Theatre Circo

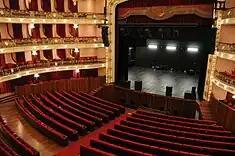
The interior of the theatre, including grande stage and three-storey stalls

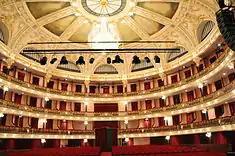
The cupola, showing the panelled arches of red, white and gold, and arch windows

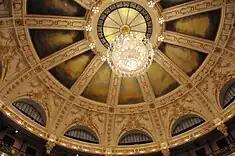
Detail of the cupola and chandelier showing spans

The theatre is located between other buildings, on the corner of "Rua Gonçalo Sampaio" with "Avenida da Liberdade"; on one of the principal avenues in the city, the Circo is transited by automobile traffic and pedestrian activity. It is part of frontal facade of a few examples of civil eclectic architecture.